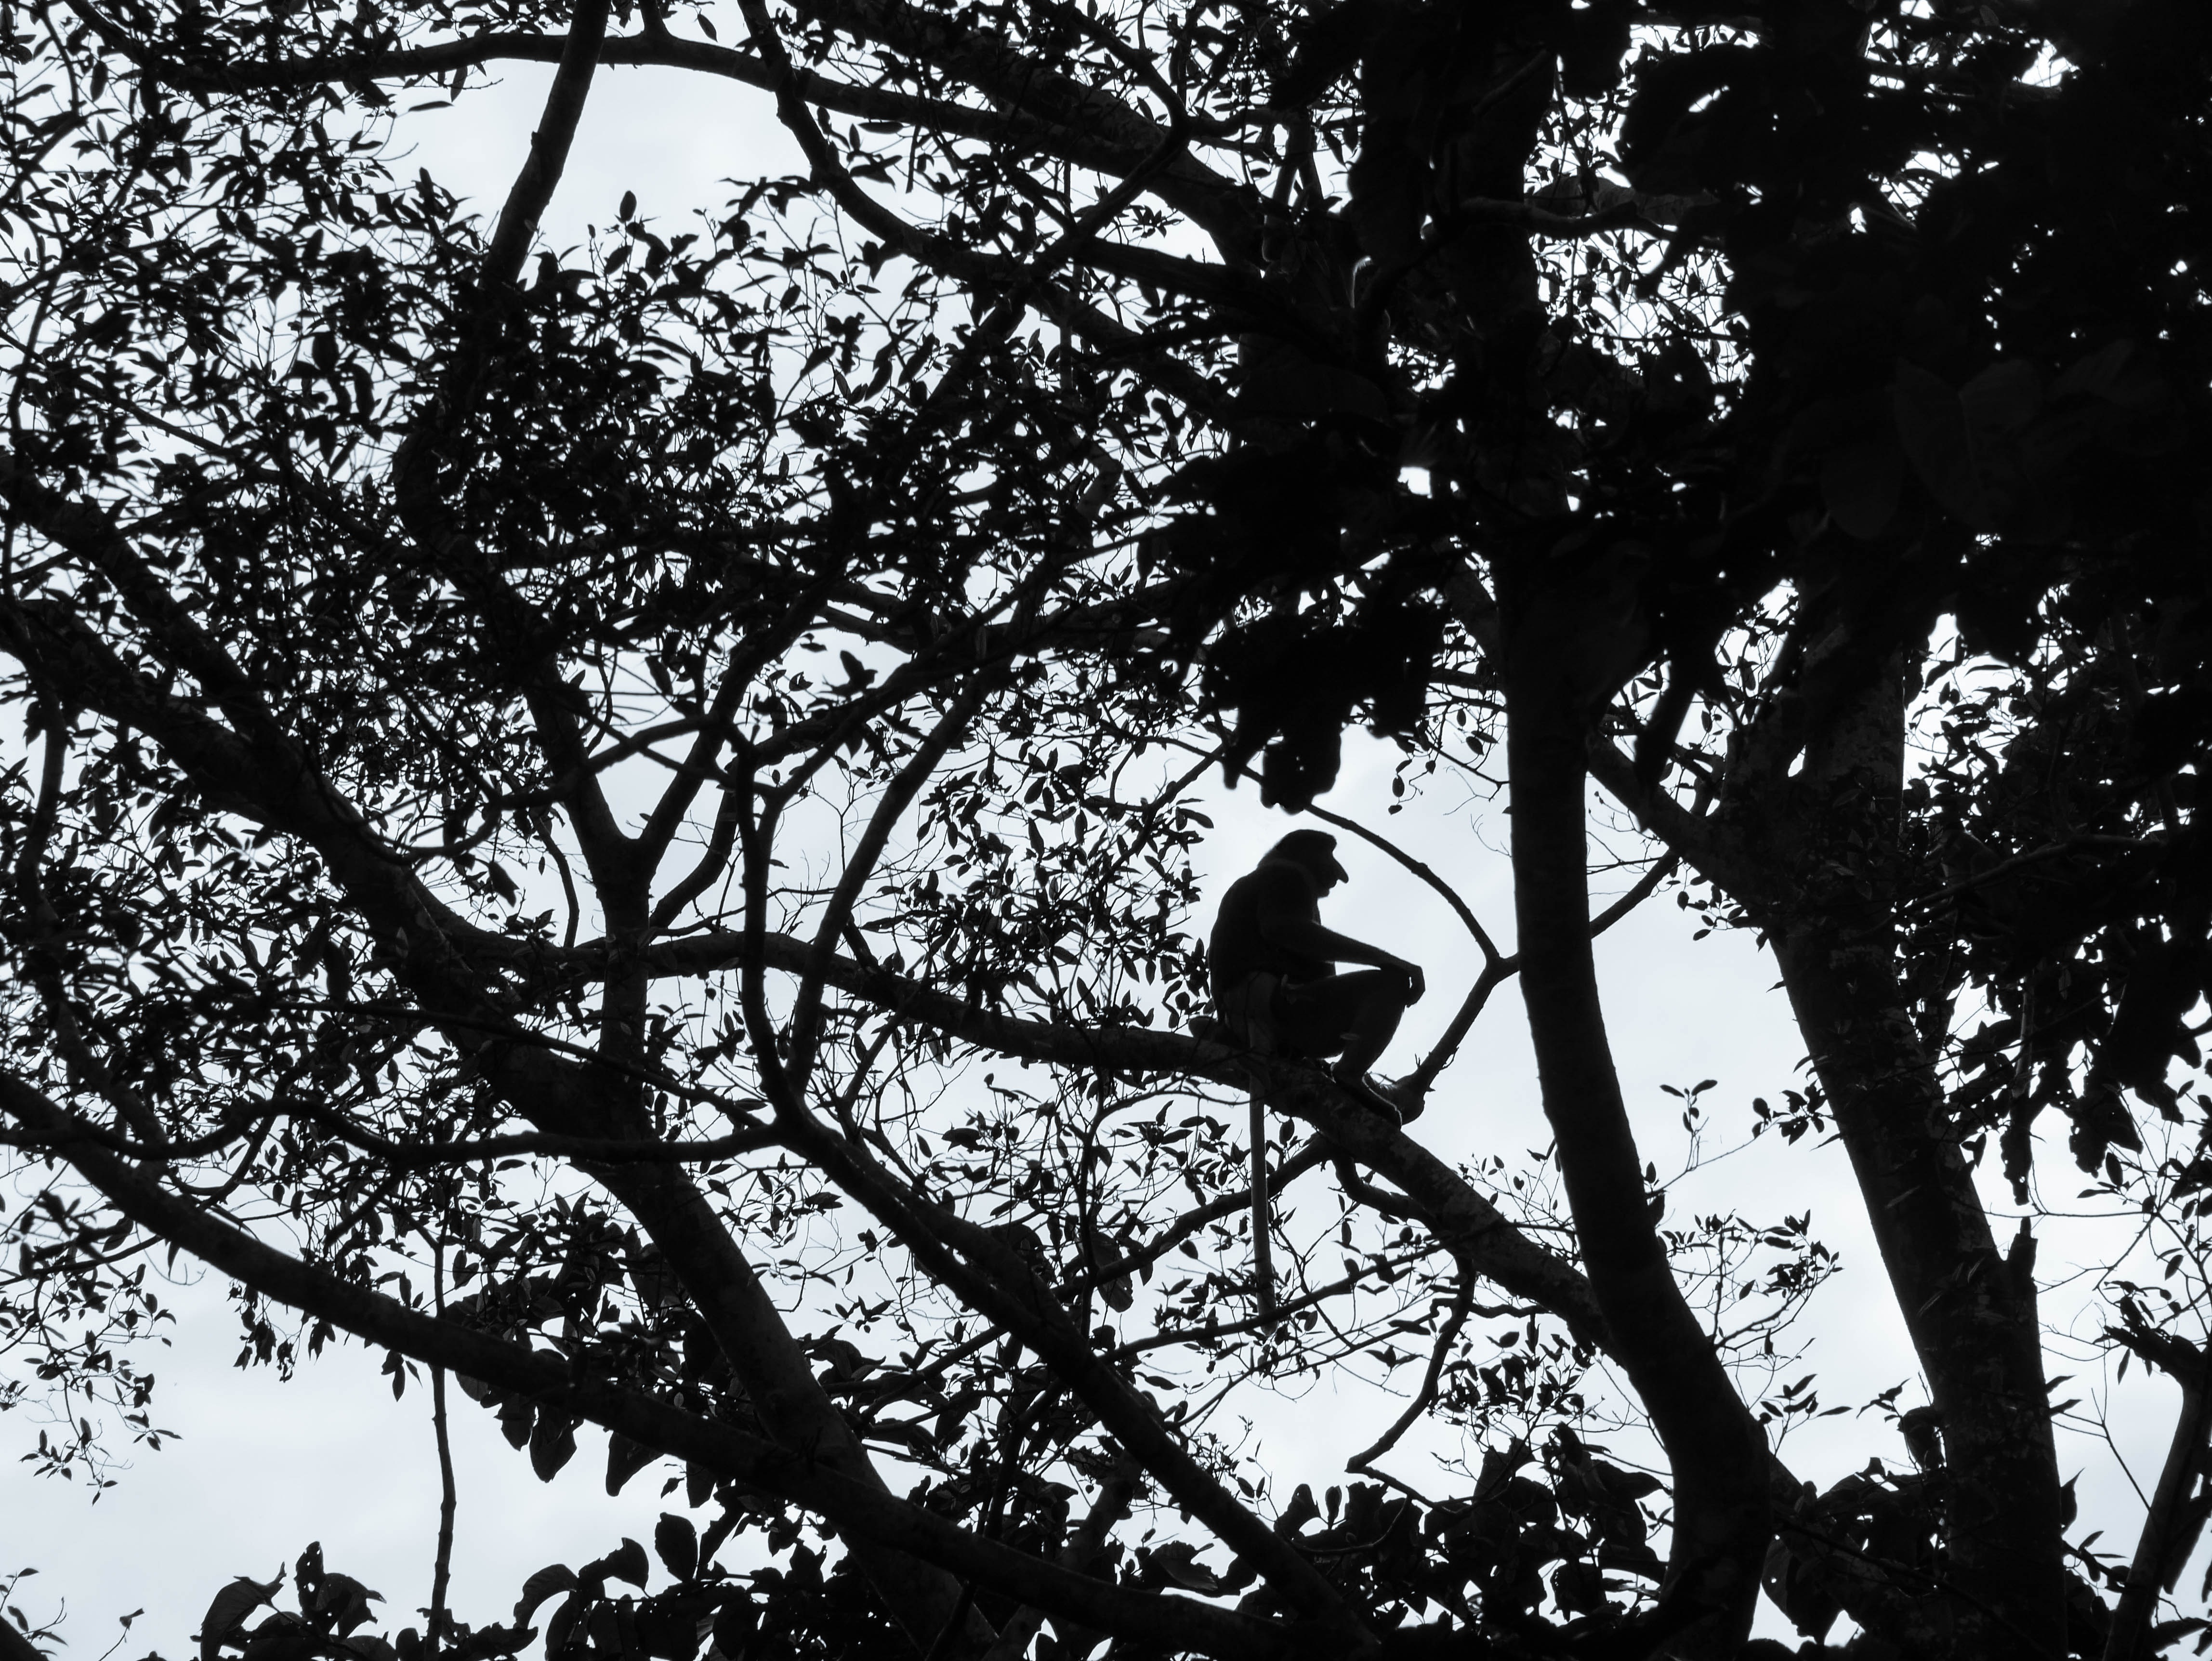
tree, nature, forest, branch, silhouette, black and white, plant, sunlight, leaf, flower, animal, darkness, monochrome, proboscis monkey, woodland, borneo, monochrome photography, woody plant, sittig